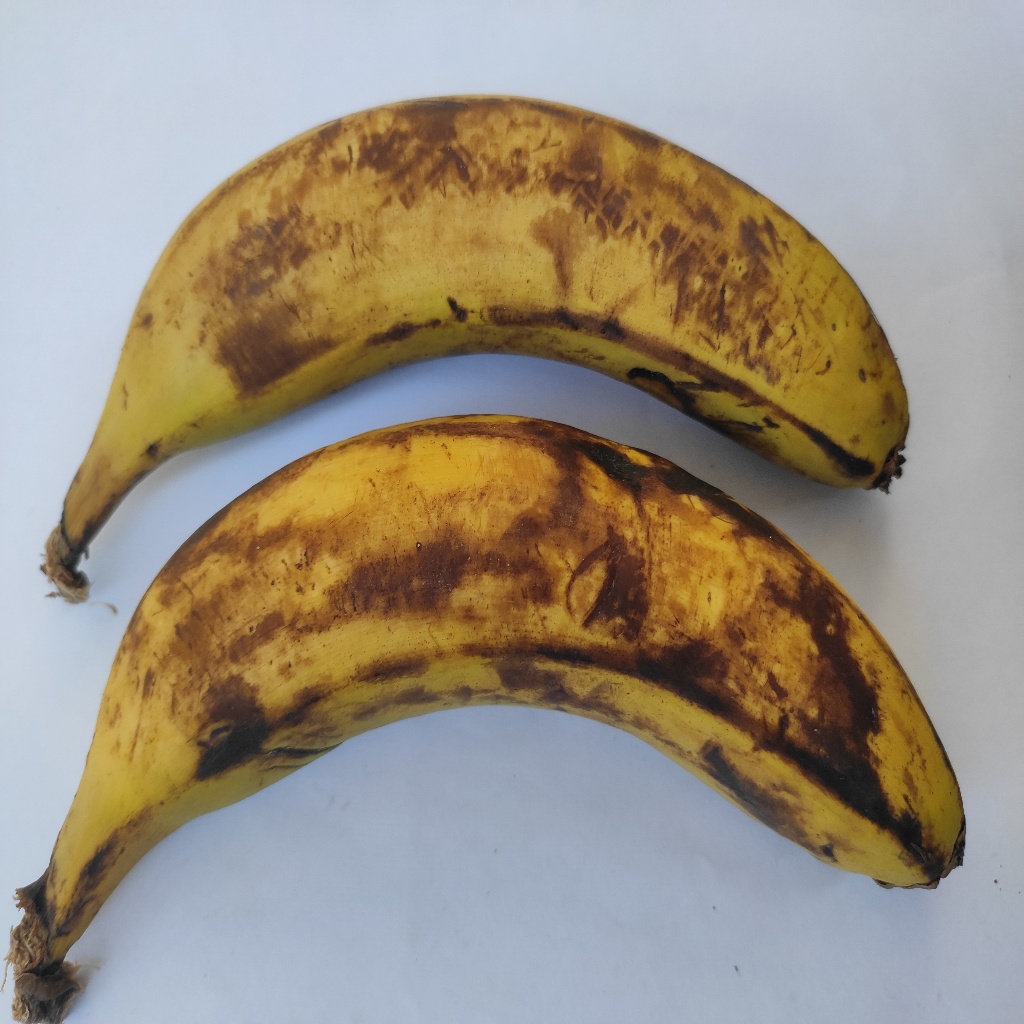
Crop: banana
Quality class: Defect